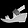
Label: Sandal